Carloalberto Giordani

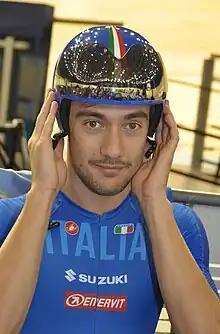
Giordani in 2018

Carloalberto Giordani (born 24 October 1997) is an Italian professional racing cyclist, who currently rides for UCI Continental team . He rode in the men's individual pursuit event at the 2017 UCI Track Cycling World Championships.